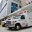
Label: ambulance